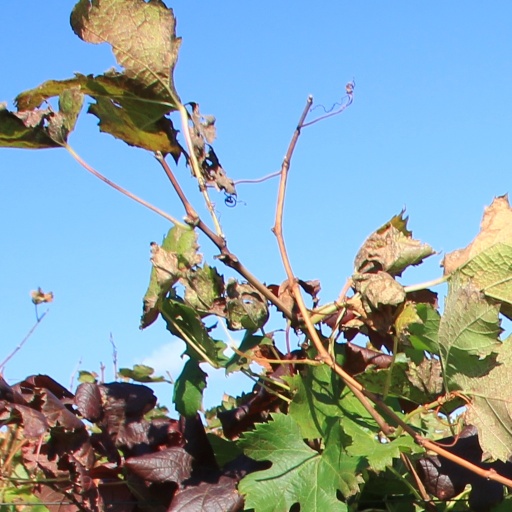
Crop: grape